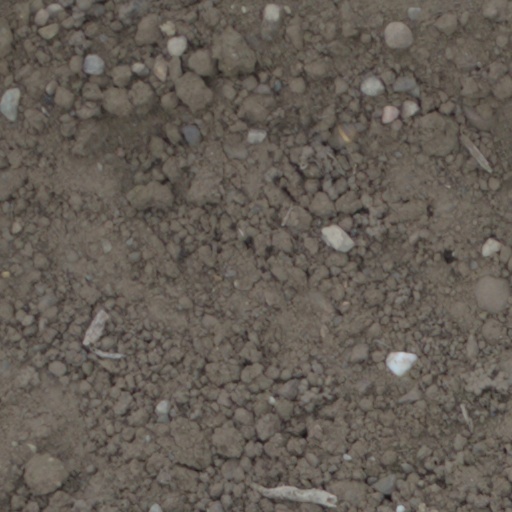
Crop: wheat